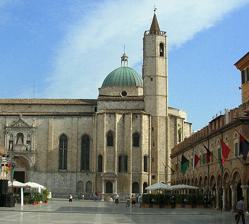
Building: San Francesco, Ascoli Piceno
Country: Italy
Year built: 1371
Roman Catholic church in Ascoli Piceno, Italy The Basilica di San Francesco is a Gothic -style, Roman Catholic church located on the Piazza del Popolo in the town of Ascoli Piceno in the region of Marche , Italy. View of church from Piazza del Popolo with cupola, bell tower, monument to Julius II, and Aedicule attributed to Lazzaro Morelli History Main facade and portals Construction of the structure began in 1258, and the church was consecrated in 1371. The church has a Latin cross layout with three naves, divided by hexagonal pilasters. The tall hexagonal bell-tower near the apse was completed in the 15th century, and the copper-sheathed cupola (1548) and ribbed ceilings were not completed until the 16th century. The main facade is in a narrow alley, and has three portals, each with a peaked tympanum and thin elaborate pilasters. The central portal is decorated with highly sculpted travertine marble with a detached column with lions atop capitals, showing persisting Romanesque influences. The top of the tympanum has a sculpture of a lamb, a symbol of the guild of wool merchants, who patronized construction. The east flank of the church encompasses the five arches of the Loggia dei Mercanti (1513), designed by Bernardino da Carona . The west flank of the church abuts the Chiostro Maggiore . Monument to Julius II Along the right flank of the church, facing the Piazza del Popolo, is a lateral entrance surmounted by a monument to Pope Julius II (1506–10). The entrance has a rounded arch flanked by receding sets of corded pilasters. The lunette above the door has a fresco. The monument above the pedestal has a statue of the seated pope in the act of blessing, inside a rounded niche, flanked by statues of holy figures each in their niche. The plaque below translates to: Julius II Pontifex Maximus, restored liberty and expelled the Tyrants. The people of Ascoli erected statues in the year of our savior 1510 This monument honors the pope for imprisoning the Ghibelline tyrant, Astolto Guiderocchi , who had taken control of the city in 1504. A few meters to the north of the portal of Julius, on the outer wall of the right transept, is an aedicule built against the church. It consists of a portal like structure with an iron grill protecting a venerated image of the Madonna adoring her Son . A protruding rounded tympanum with an angel and a garland are sustained by two Corinthian columns. The aedicule has three rounded steps in front. Tradition attributes the design (1639) to Lazzaro Morelli , a pupil of Bernini, but others attribute it to Silvio Giosafatti. The 17th-century travertine pulpit was completed by Antonio Giosafatti . The presbytery has three apses. The ogival windows frame stained glass windows. The sacristy contains and altarpiece depicting the Jesus and the Apostles by Cola dell'Amatrice . It also contains paintings by Biagio Miniera , and Nicola Monti (depicting the Blessed Beato Corrado ). The adjacent building, the former Franciscan monastery has two cloisters. The larger cloister, Chiostro Maggiore also called the Piazza della Verdura houses a daily food market. 42°51′36″N 13°34′13″E / 42.86000°N 13.57028°E / 42.86000; 13.57028 References